Italians in the United States before 1880

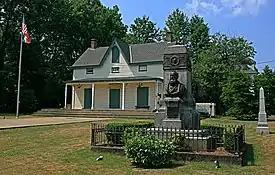
The Garibaldi-Meucci Museum on Staten Island

Colonel Luigi Palma di Cesnola, a former Italian and British soldier and veteran of the Crimean War, commanded the 4th New York Cavalry and would rise to become one of the highest ranking Italian officer in the Union Army. He established a military school in New York City where many young Italians were trained and later served in the Union army. Di Cesnola received the Medal of Honor for his actions during the Battle of Aldie. Two more famous examples were Francesco Casale and Luigi Tinelli, who were instrumental in the formation of the 39th New York Infantry Regiment. According to one evaluation of the Official Records of the Union and Confederate Armies, there were over 200 Italians who served as officers in the U.S. army. At least 260 Italian Americans fought as sailors in the Union Navy.